Henry Docwra, 1st Baron Docwra of Culmore

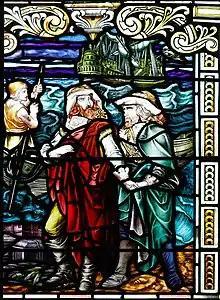
Detail of a stained glass window in the Guildhall in Derry, depicting the landing of Sir Henry Docwra at Culmore in April 1600

Henry Docwra, 1st Baron Docwra of Culmore (1564 – 18 April 1631), was a leading English-born soldier and statesman in early seventeenth-century Ireland. He is often called "the founder of Derry", due to his role in establishing the city.